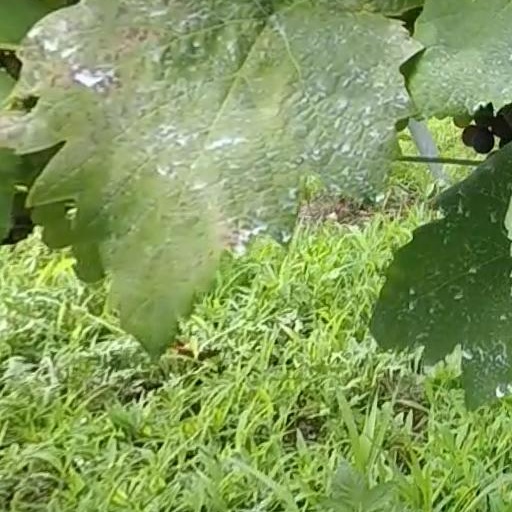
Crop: grape